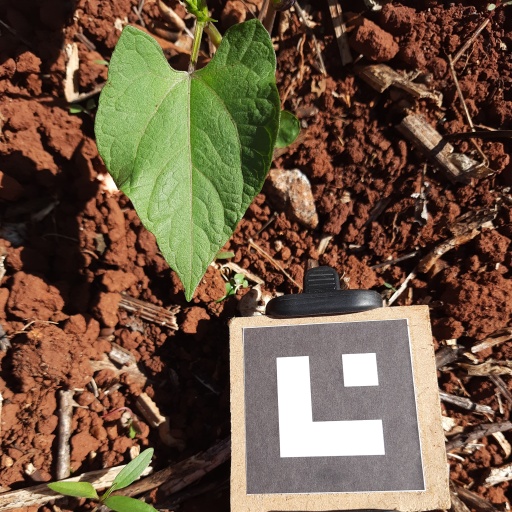
Observations: wavy surface, no eating holes, under sunlight